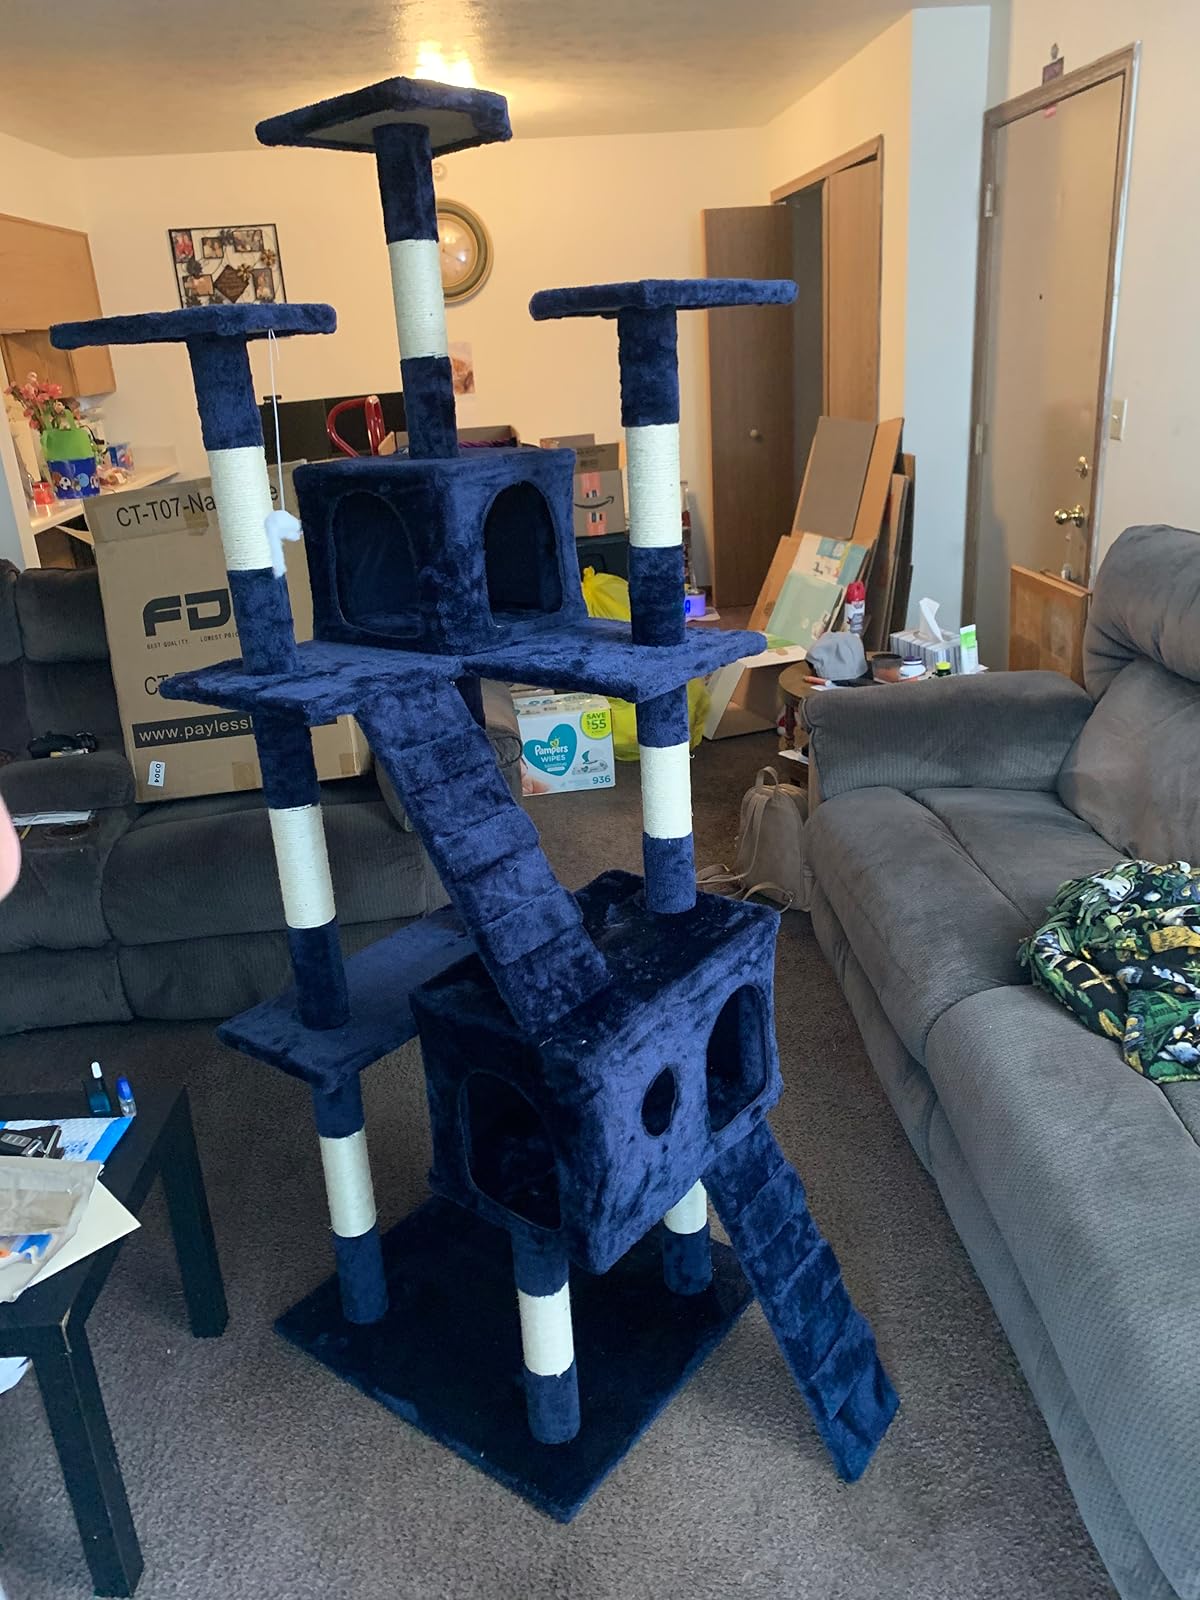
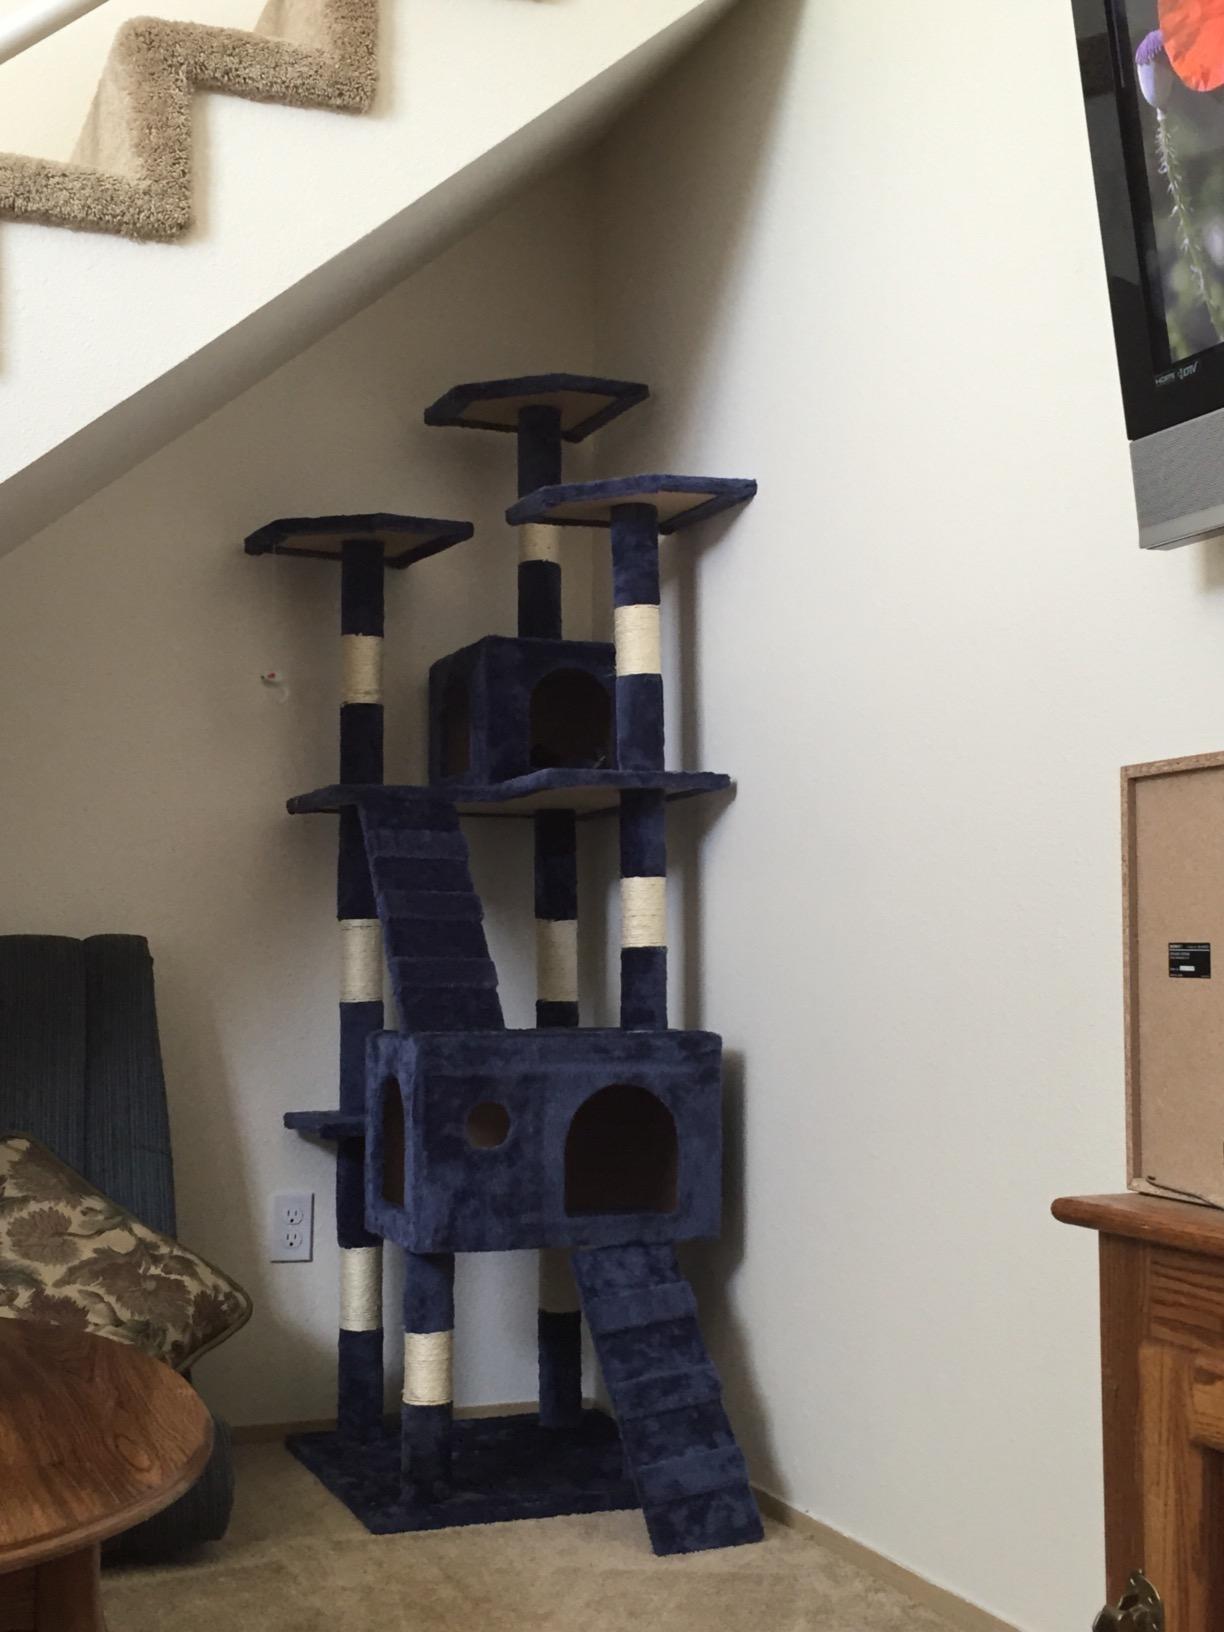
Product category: items_cat tree
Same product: yes